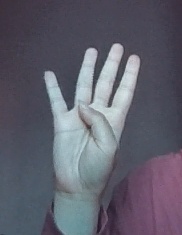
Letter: kaaf